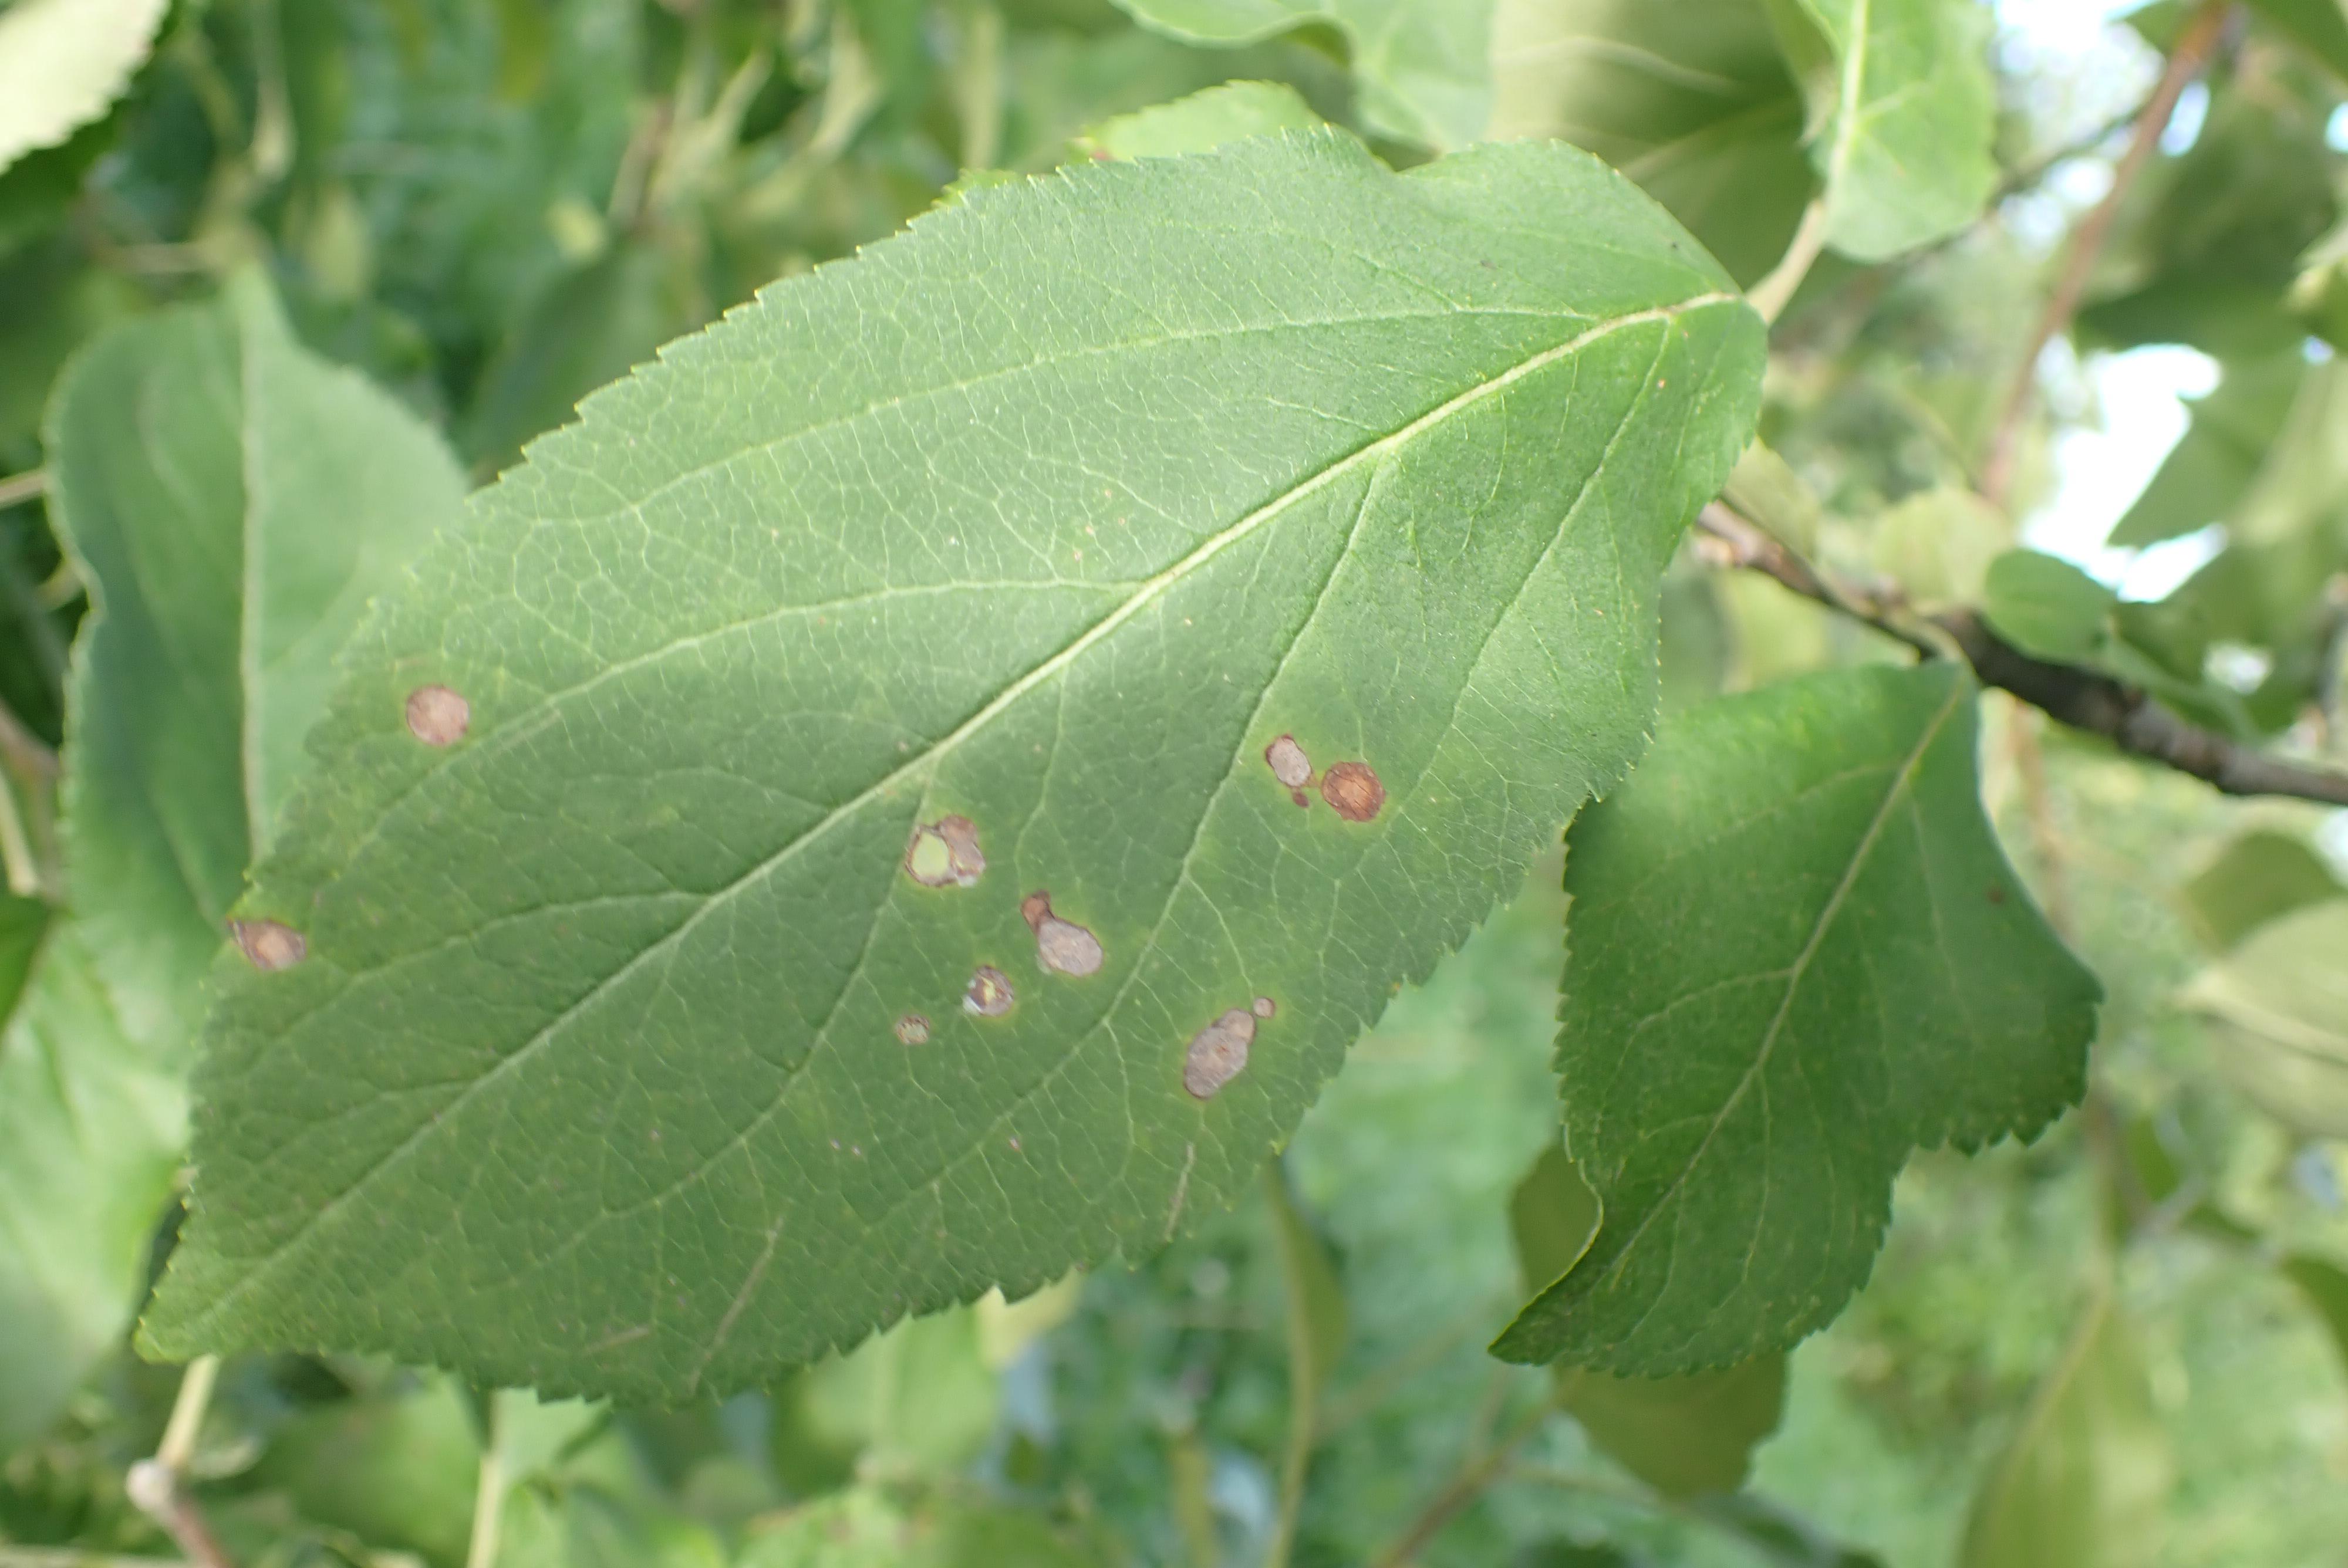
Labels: frog_eye_leaf_spot